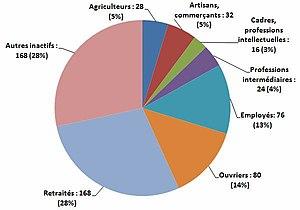
Liernais [ljɛ:ʀnɛ] est une commune française située dans le canton d'Arnay-le-Duc du département de la Côte-d'Or, en région Bourgogne-Franche-Comté.